Overdeepening

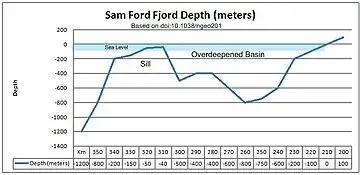
Classic depth profile of an overdeepened fjord

Overdeepening is a characteristic of basins and valleys eroded by glaciers. An overdeepened valley profile is often eroded to depths which are hundreds of metres below the lowest continuous surface line (the thalweg) along a valley or watercourse. This phenomenon is observed under modern day glaciers, in salt-water fjords and fresh-water lakes remaining after glaciers melt, as well as in tunnel valleys which are partially or totally filled with sediment. When the channel produced by a glacier is filled with debris, the subsurface geomorphic structure is found to be erosionally cut into bedrock and subsequently filled by sediments. These overdeepened cuts into bedrock structures can reach a depth of several hundred metres below the valley floor.